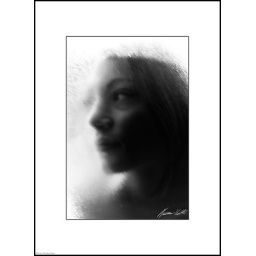
girl in the mirror 2